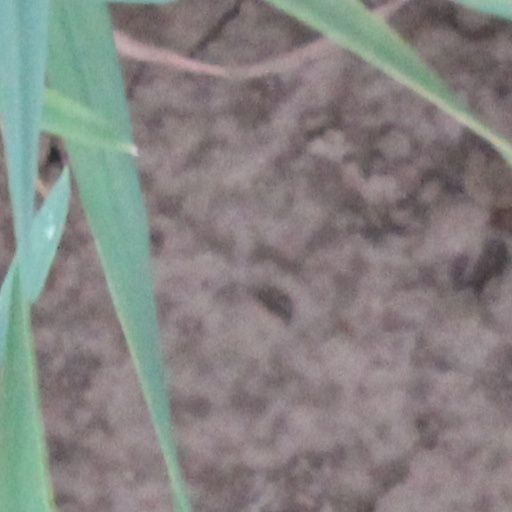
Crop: wheat